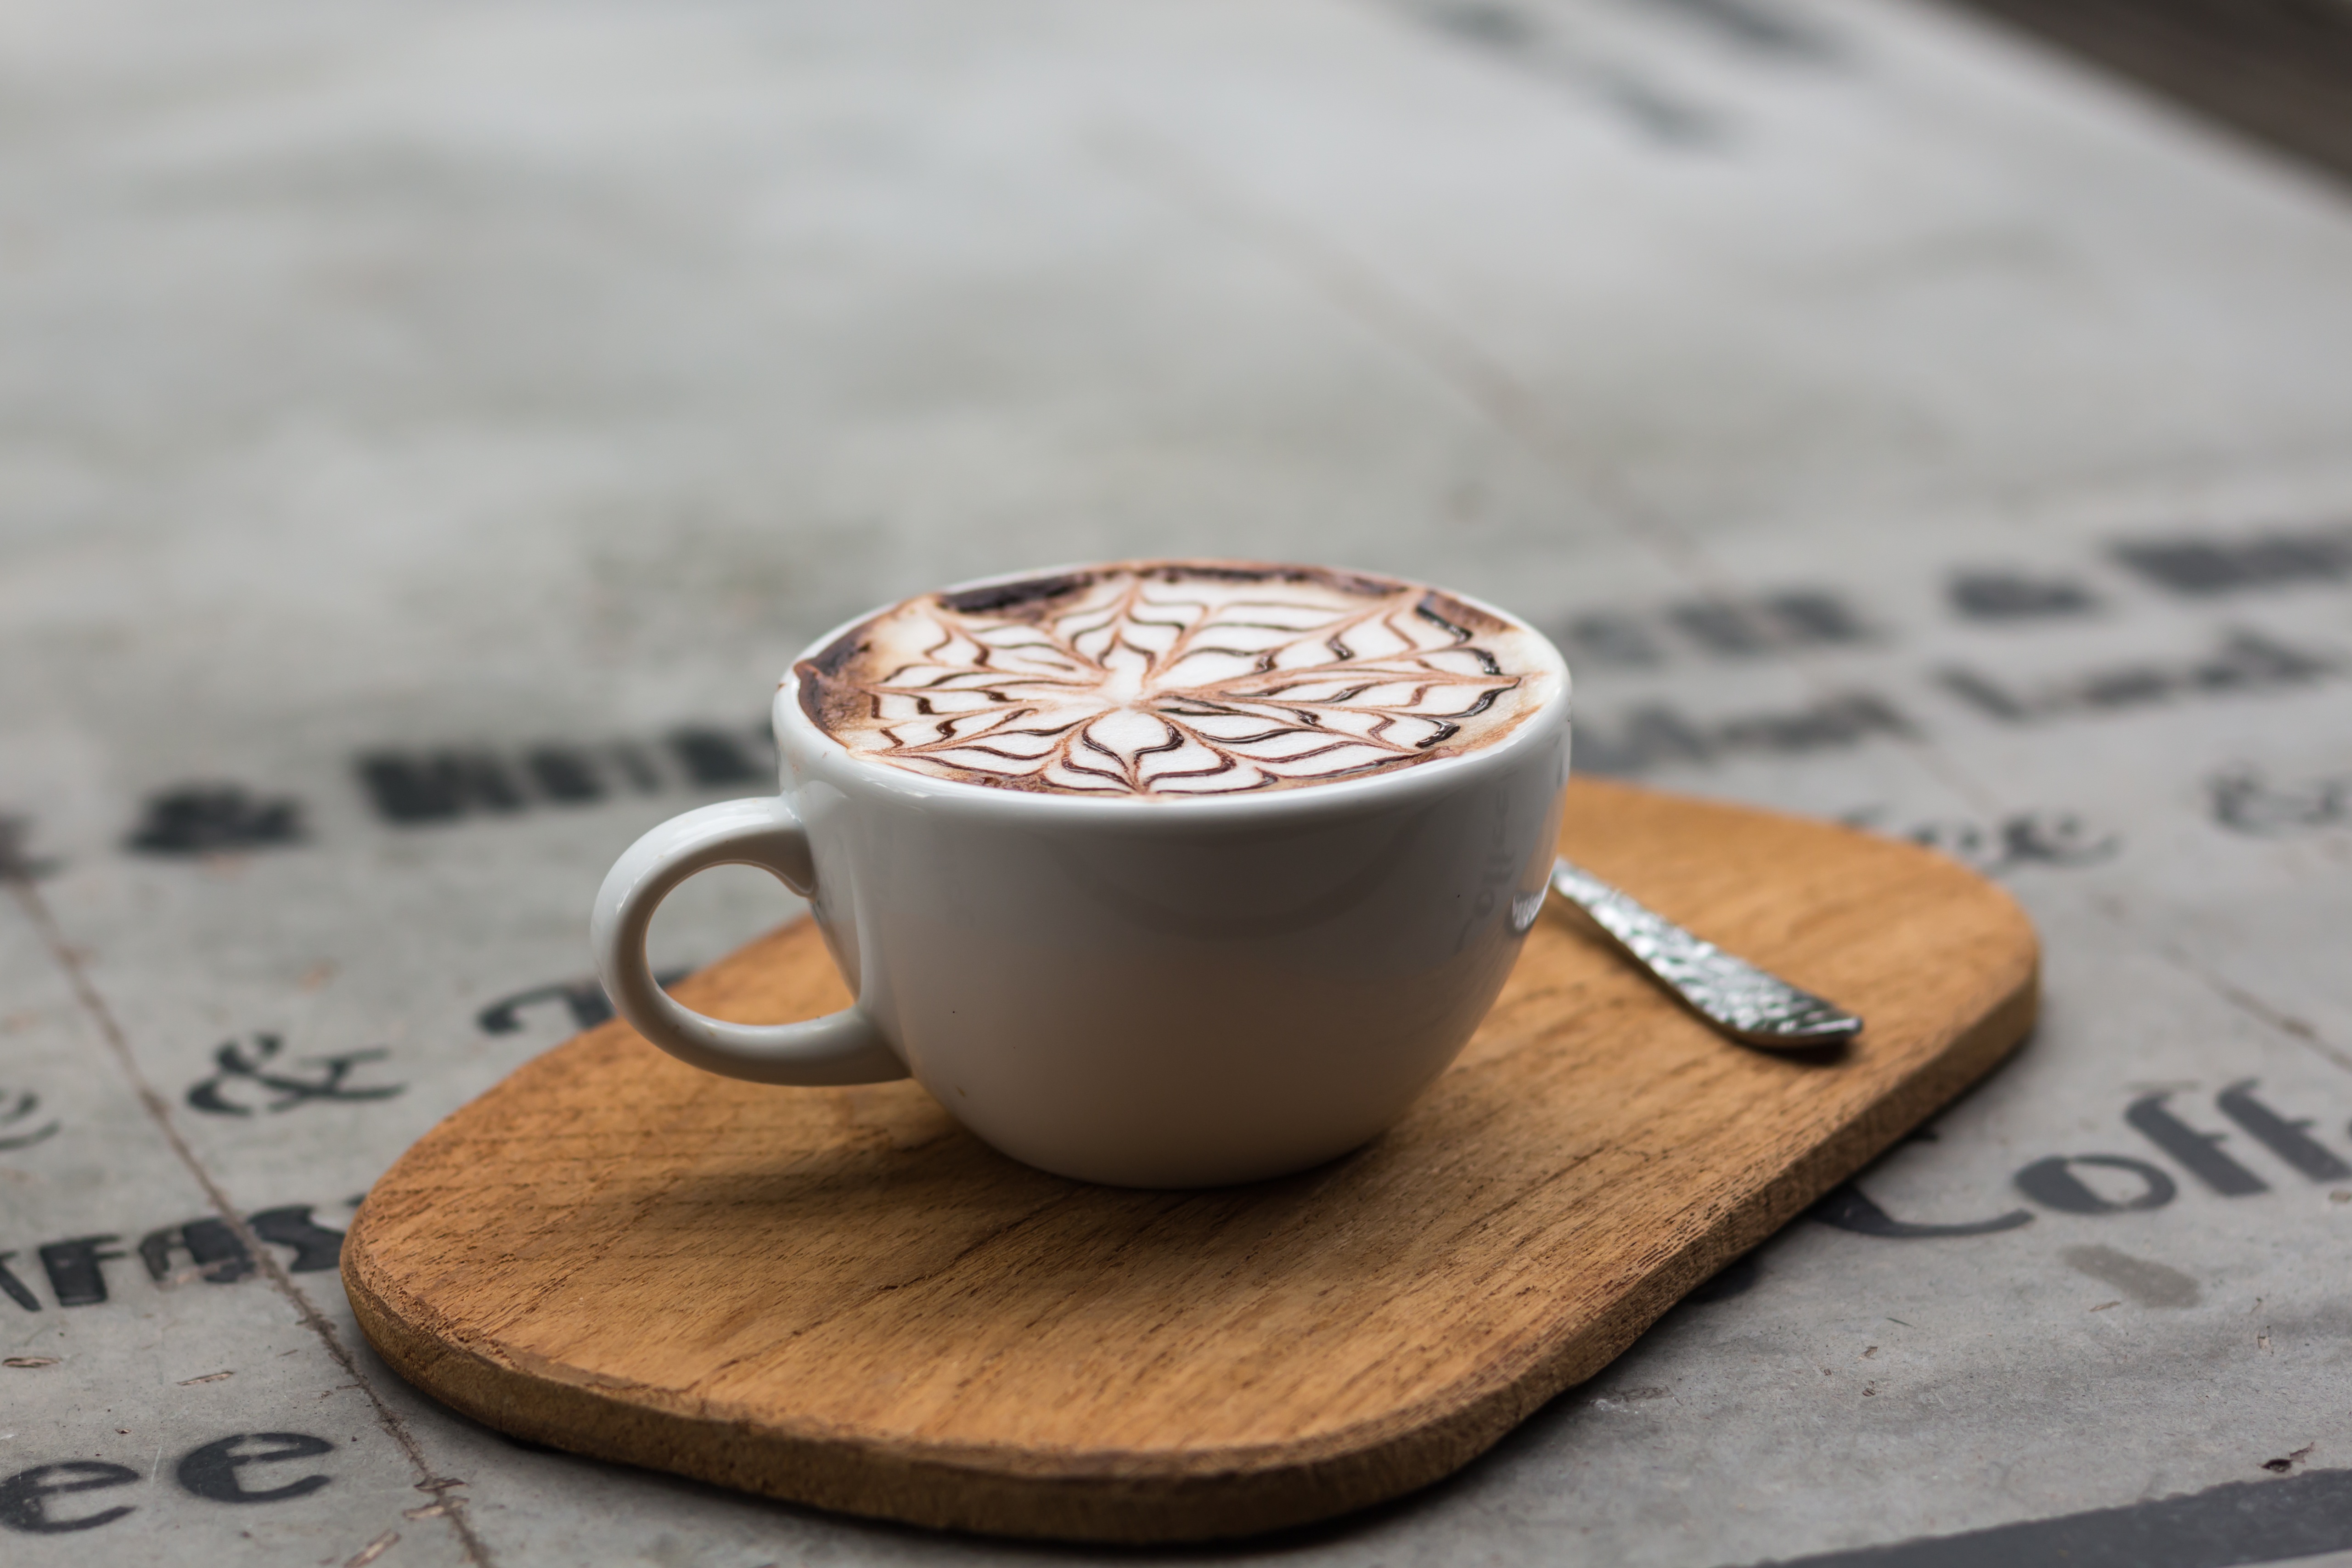
coffee, sweet, cup, latte, hot chocolate, cappuccino, pattern, relax, beverage, drink, milk, espresso, coffee cup, delicious, smile, bubble, in the morning, caffeine, art, happy, holidays, bright, hot, pretty, viewpoint, fragrant, mellow, flavor, of the blank, do the job, velvety, mild, turkish coffee, caff macchiato, coffee milk